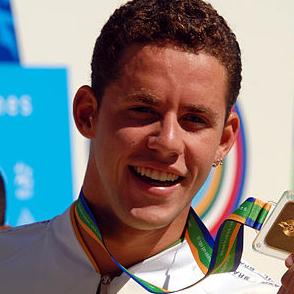
Age: 20